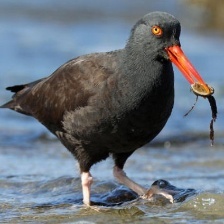
Species: AFRICAN OYSTER CATCHER
Scientific name: HAEMATOPUS MOQUINI
ImageNet parent category: oystercatcher